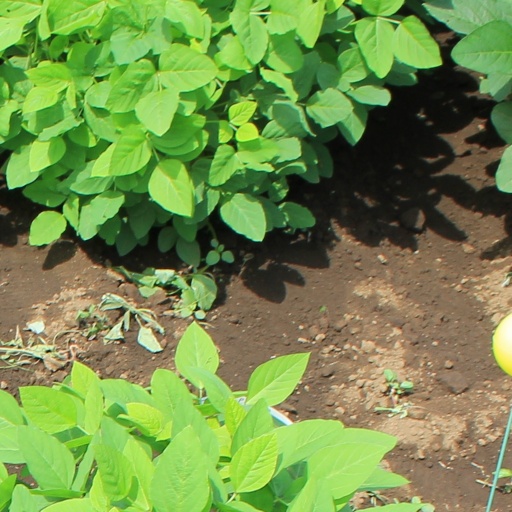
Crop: soybean